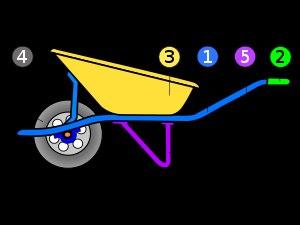
Une brouette est un contenant mobile, porté sur une ou plusieurs roues, muni de deux brancards pour le transport humain de petites charges, généralement sur de courtes distances.